Marco Materazzi

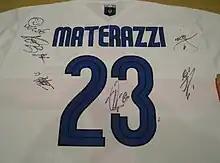
Materazzi's number 23 shirt

Materazzi was signed by Inter Milan in July 2001 for €10 million. He took squad number 23 and made his competitive debut for the club on 26 August in the opening championship match against Perugia. Materazzi's first goal for Inter came only in his second appearance, netting inside 10 minutes in a 2–2 draw at Parma. He also played eight times in the season's UEFA Cup, with his competition debut coming on 20 September in the 3–0 win versus Romania's Brașov.